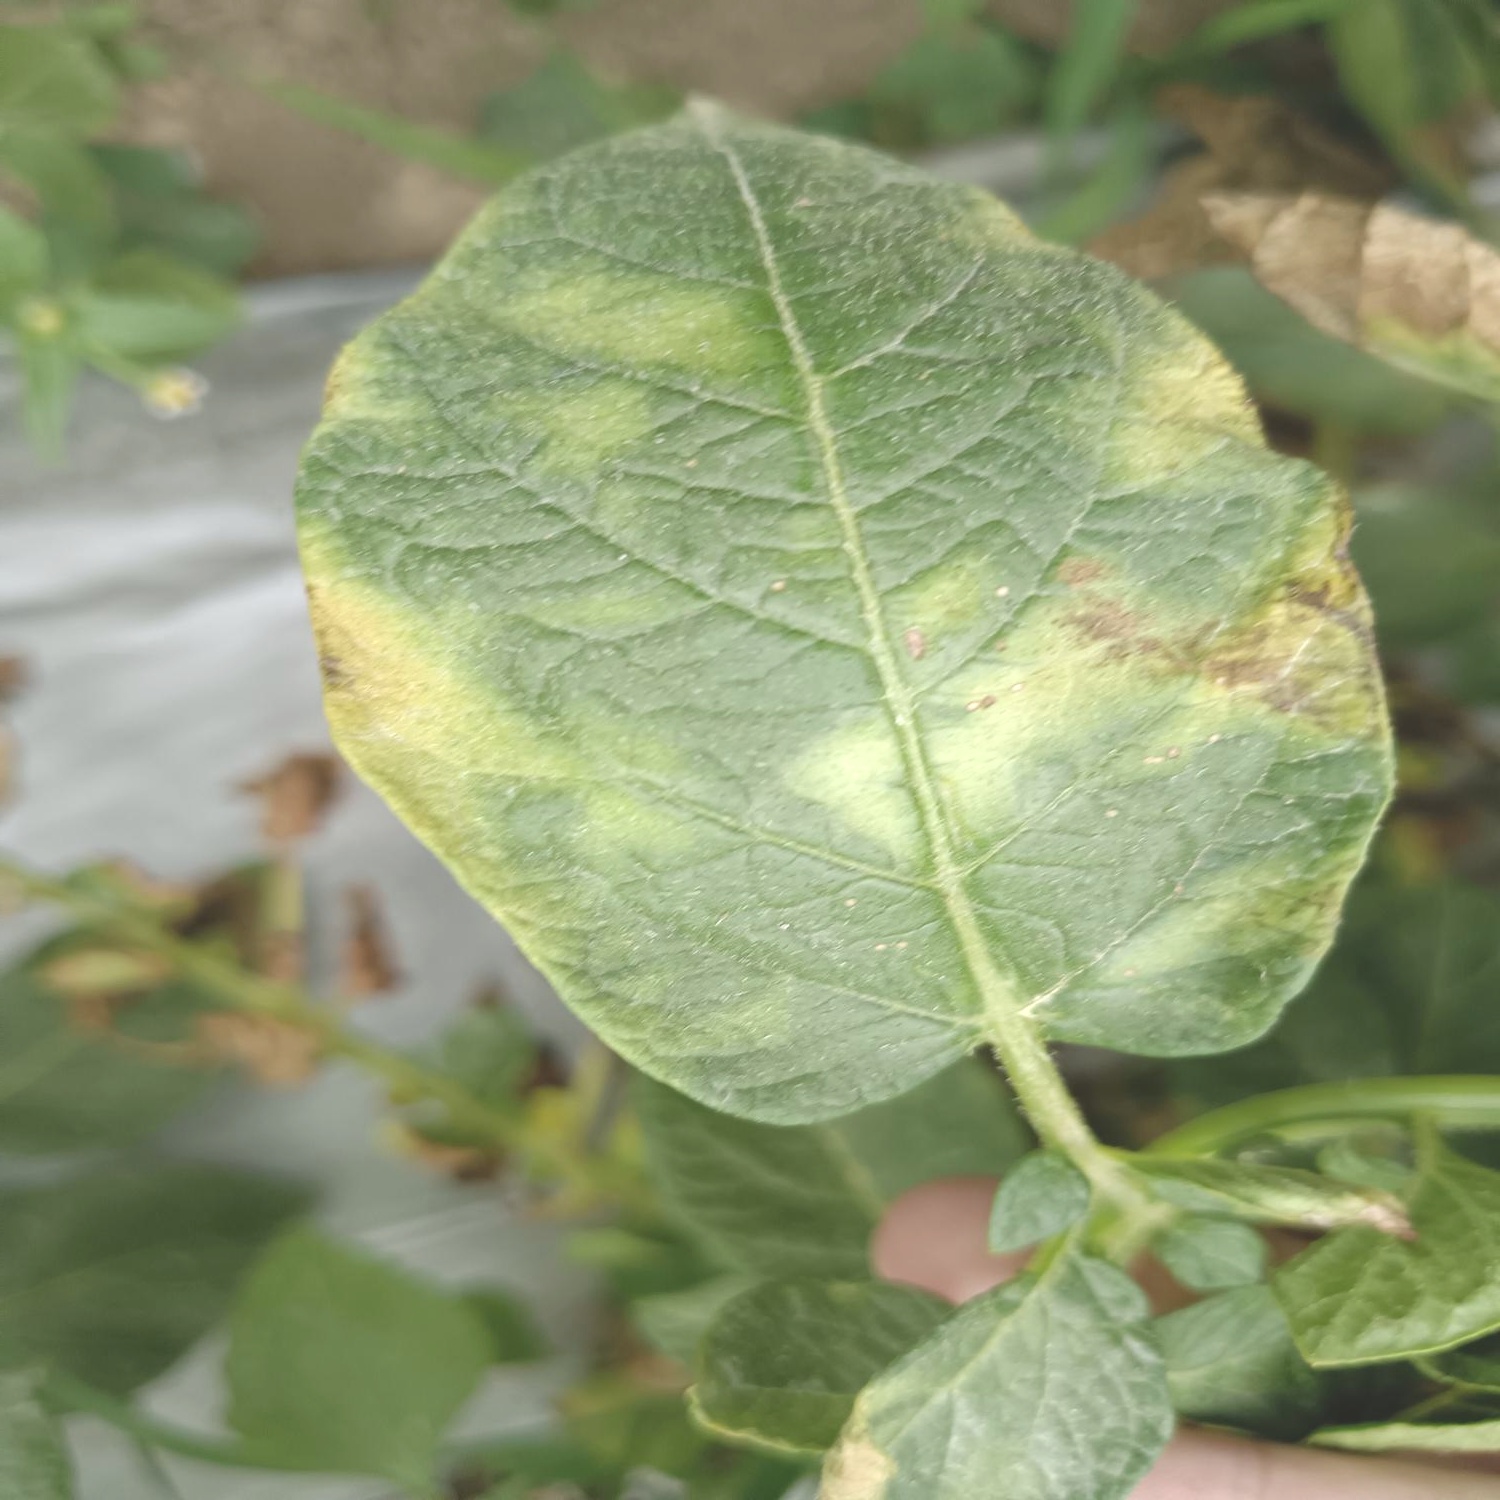
Etiqueta: Virus